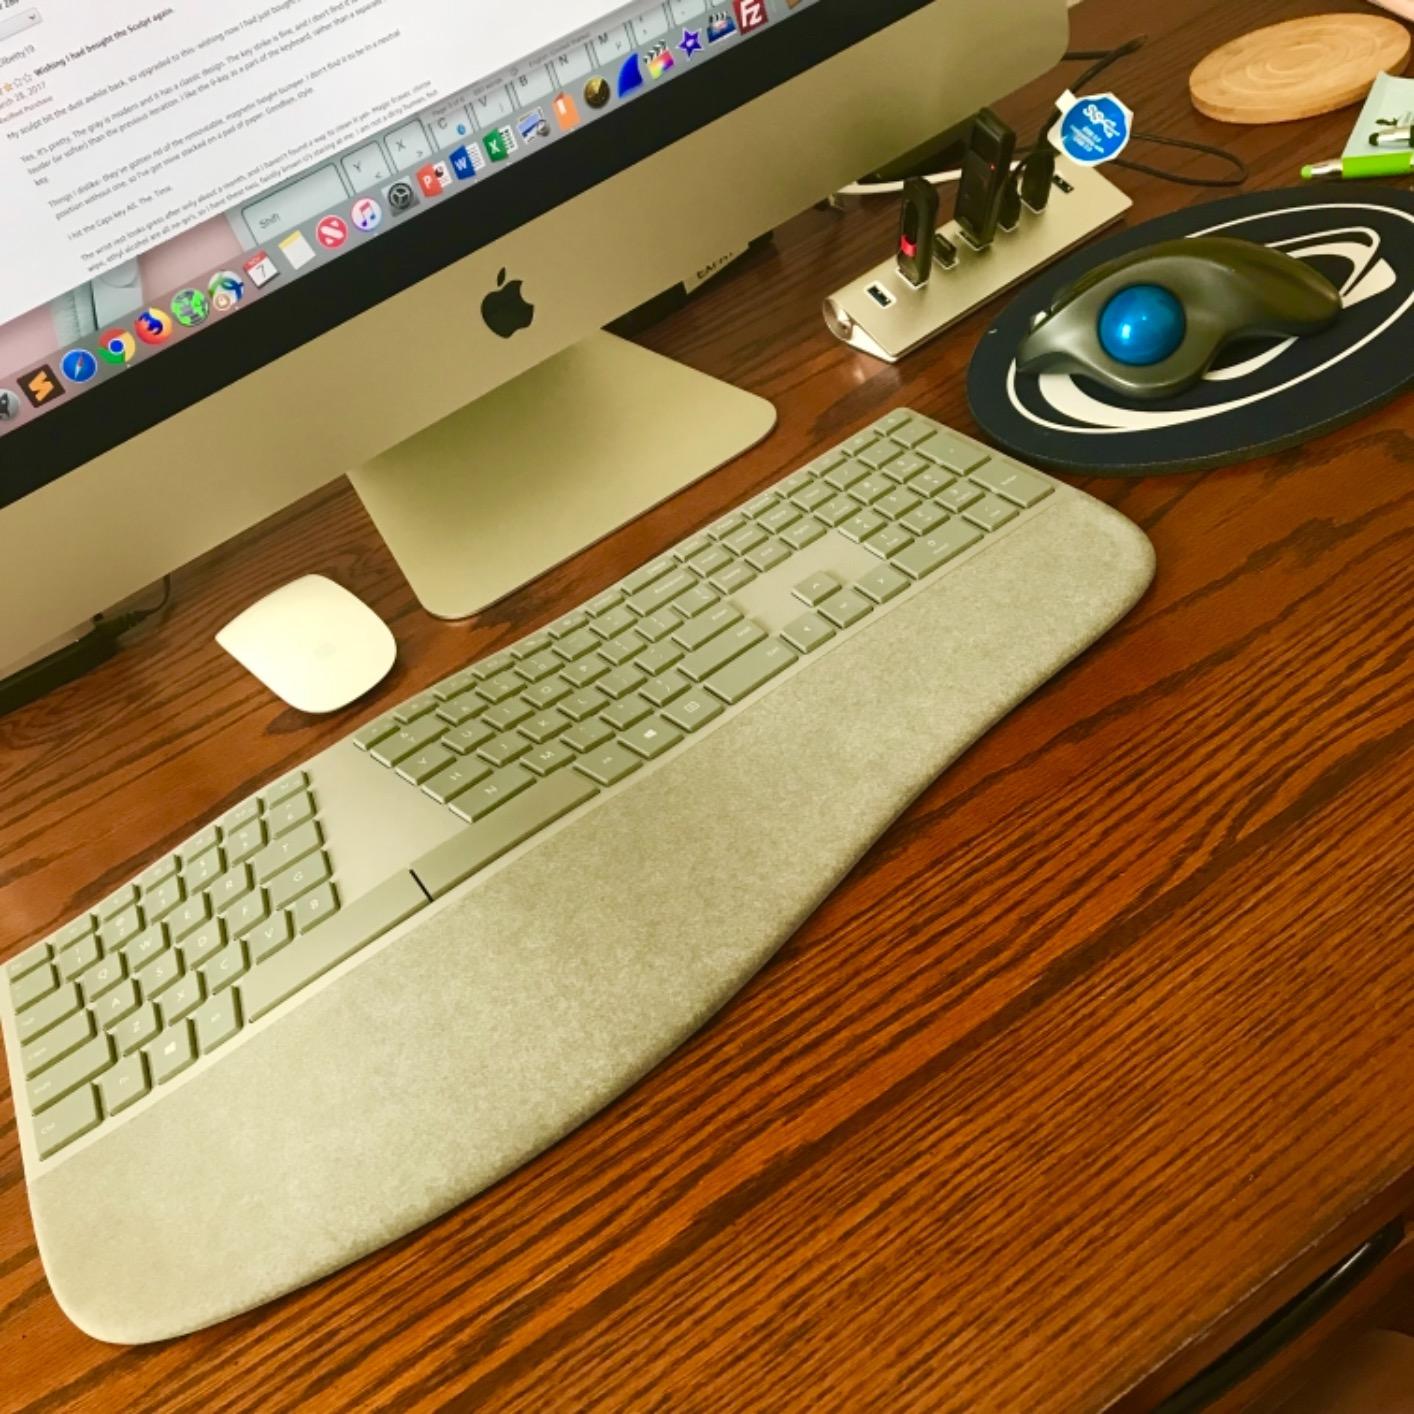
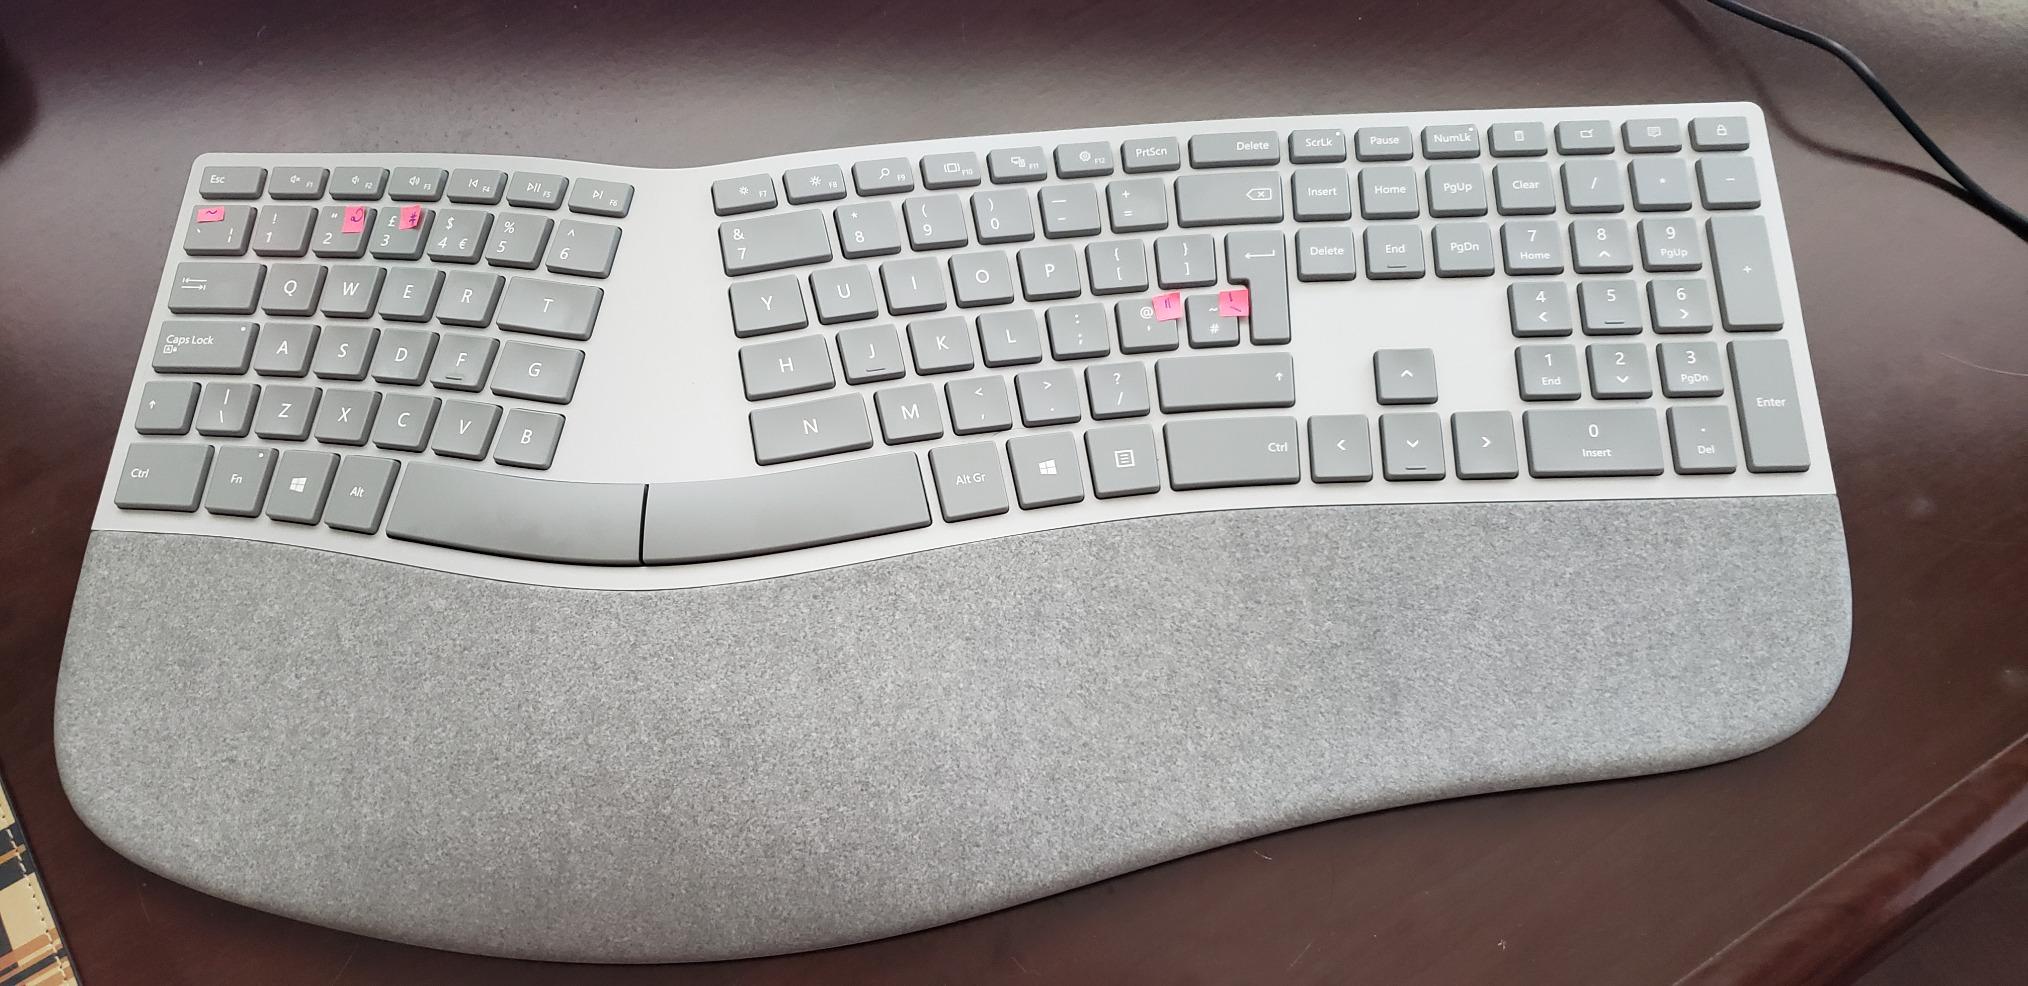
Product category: keyboard
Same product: yes